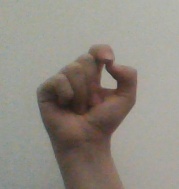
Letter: fa